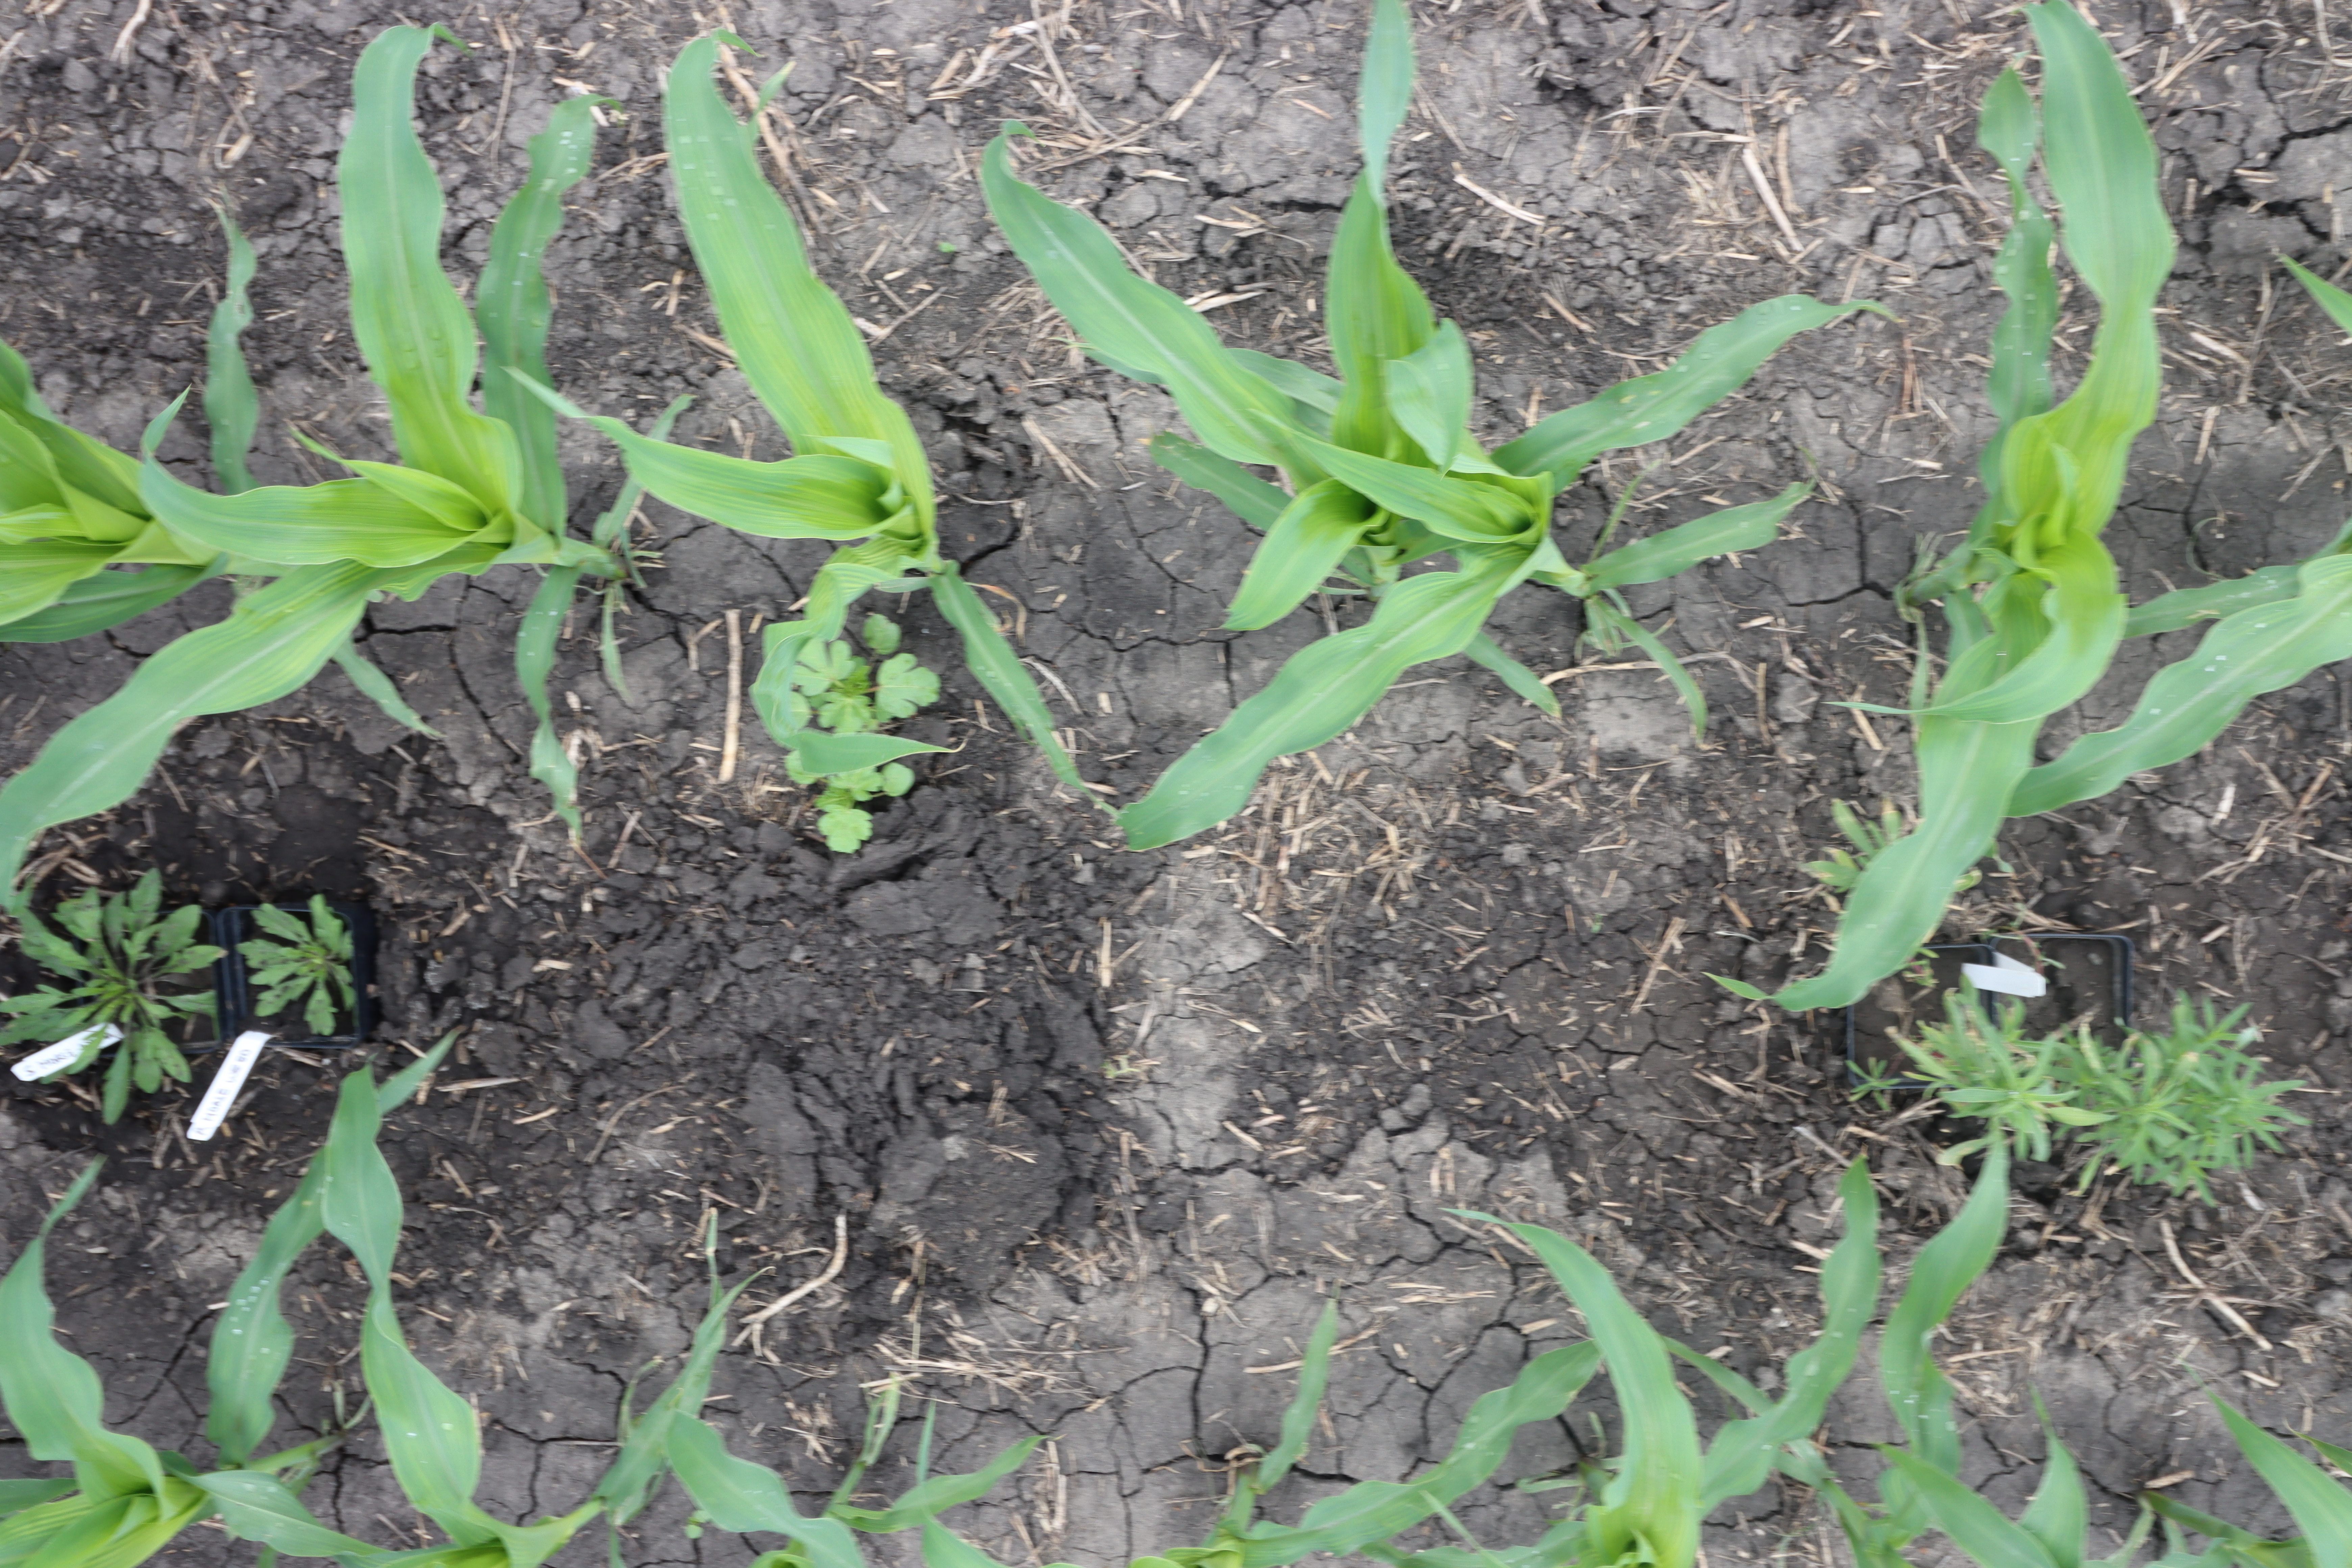
Crop: Corn
Objects: Corn, Corn, Corn, Corn, Corn, Corn, Corn, Corn, Corn, Horseweed, Horseweed, Ragweed, Ragweed